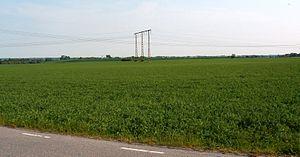
La Scanie est une province historique en Suède, située à l'extrémité sud du pays. Son territoire correspond à l'actuelle région de Skåne et à l'actuel comté de Skåne.